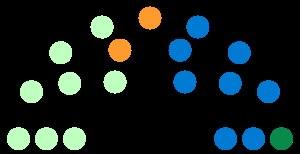
Bellevue, appelée Bèlaviua en patois genevois, est une commune suisse du canton de Genève.